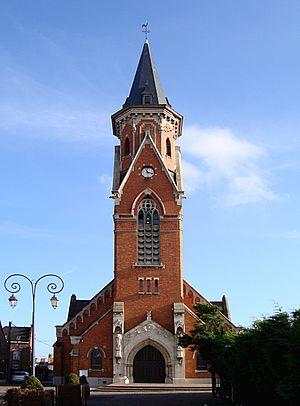
L'église Saint-Vaast d'Illies (Nord). Détruite au cours de la première guerre mondiale, elle a été reconstruite après 1918.
Illies est une commune française située dans le département du Nord, en région Hauts-de-France. Elle fait partie de la Métropole européenne de Lille.